Radnor Township, Pennsylvania

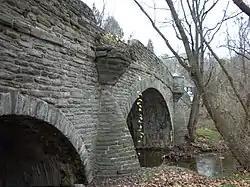
Goshen Road Bridge

Radnor Township is serviced by SEPTA Regional Rail's Paoli/Thorndale Line which has stations within the township at Wayne, St. Davids, Radnor, and Villanova. Eastern Radnor Township is served by SEPTA's Norristown High Speed Line, an interurban heavy rail line. Within Radnor Township, there are seven stations located at Bryn Mawr, Roberts Road, Garrett Hill, Stadium – Ithan Avenue, Villanova, Radnor, and County Line.